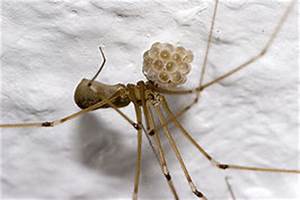
Label: spider